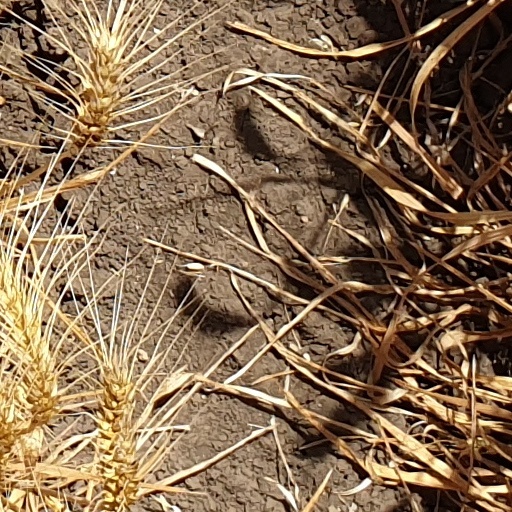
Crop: wheat